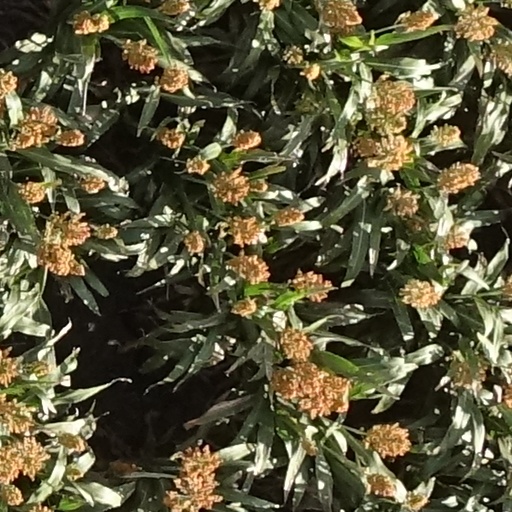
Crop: sorghum